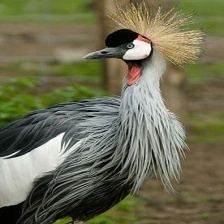
Species: AFRICAN CROWNED CRANE
Scientific name: BALEARICA REGULORUM
ImageNet parent category: crane